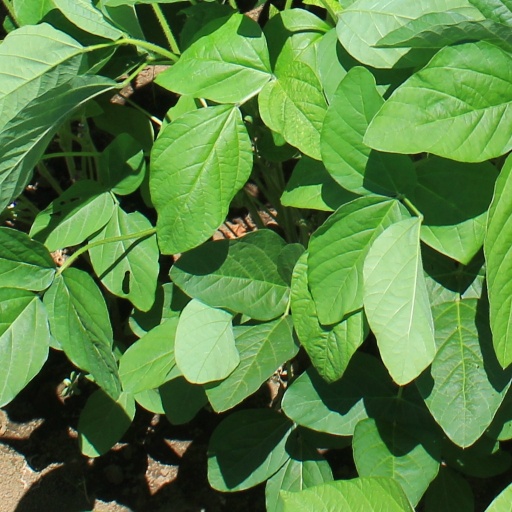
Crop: soybean